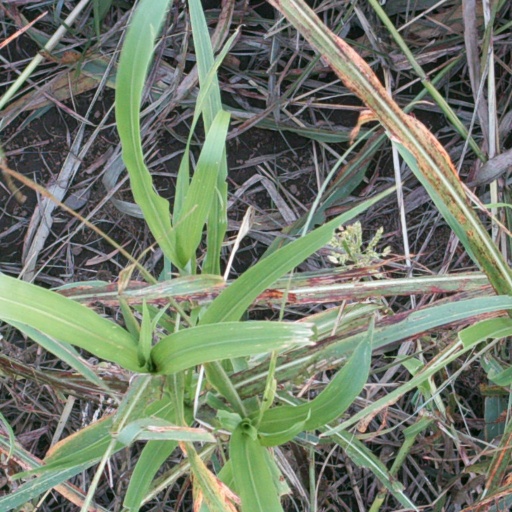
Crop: sorghum